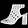
Label: Ankle boot